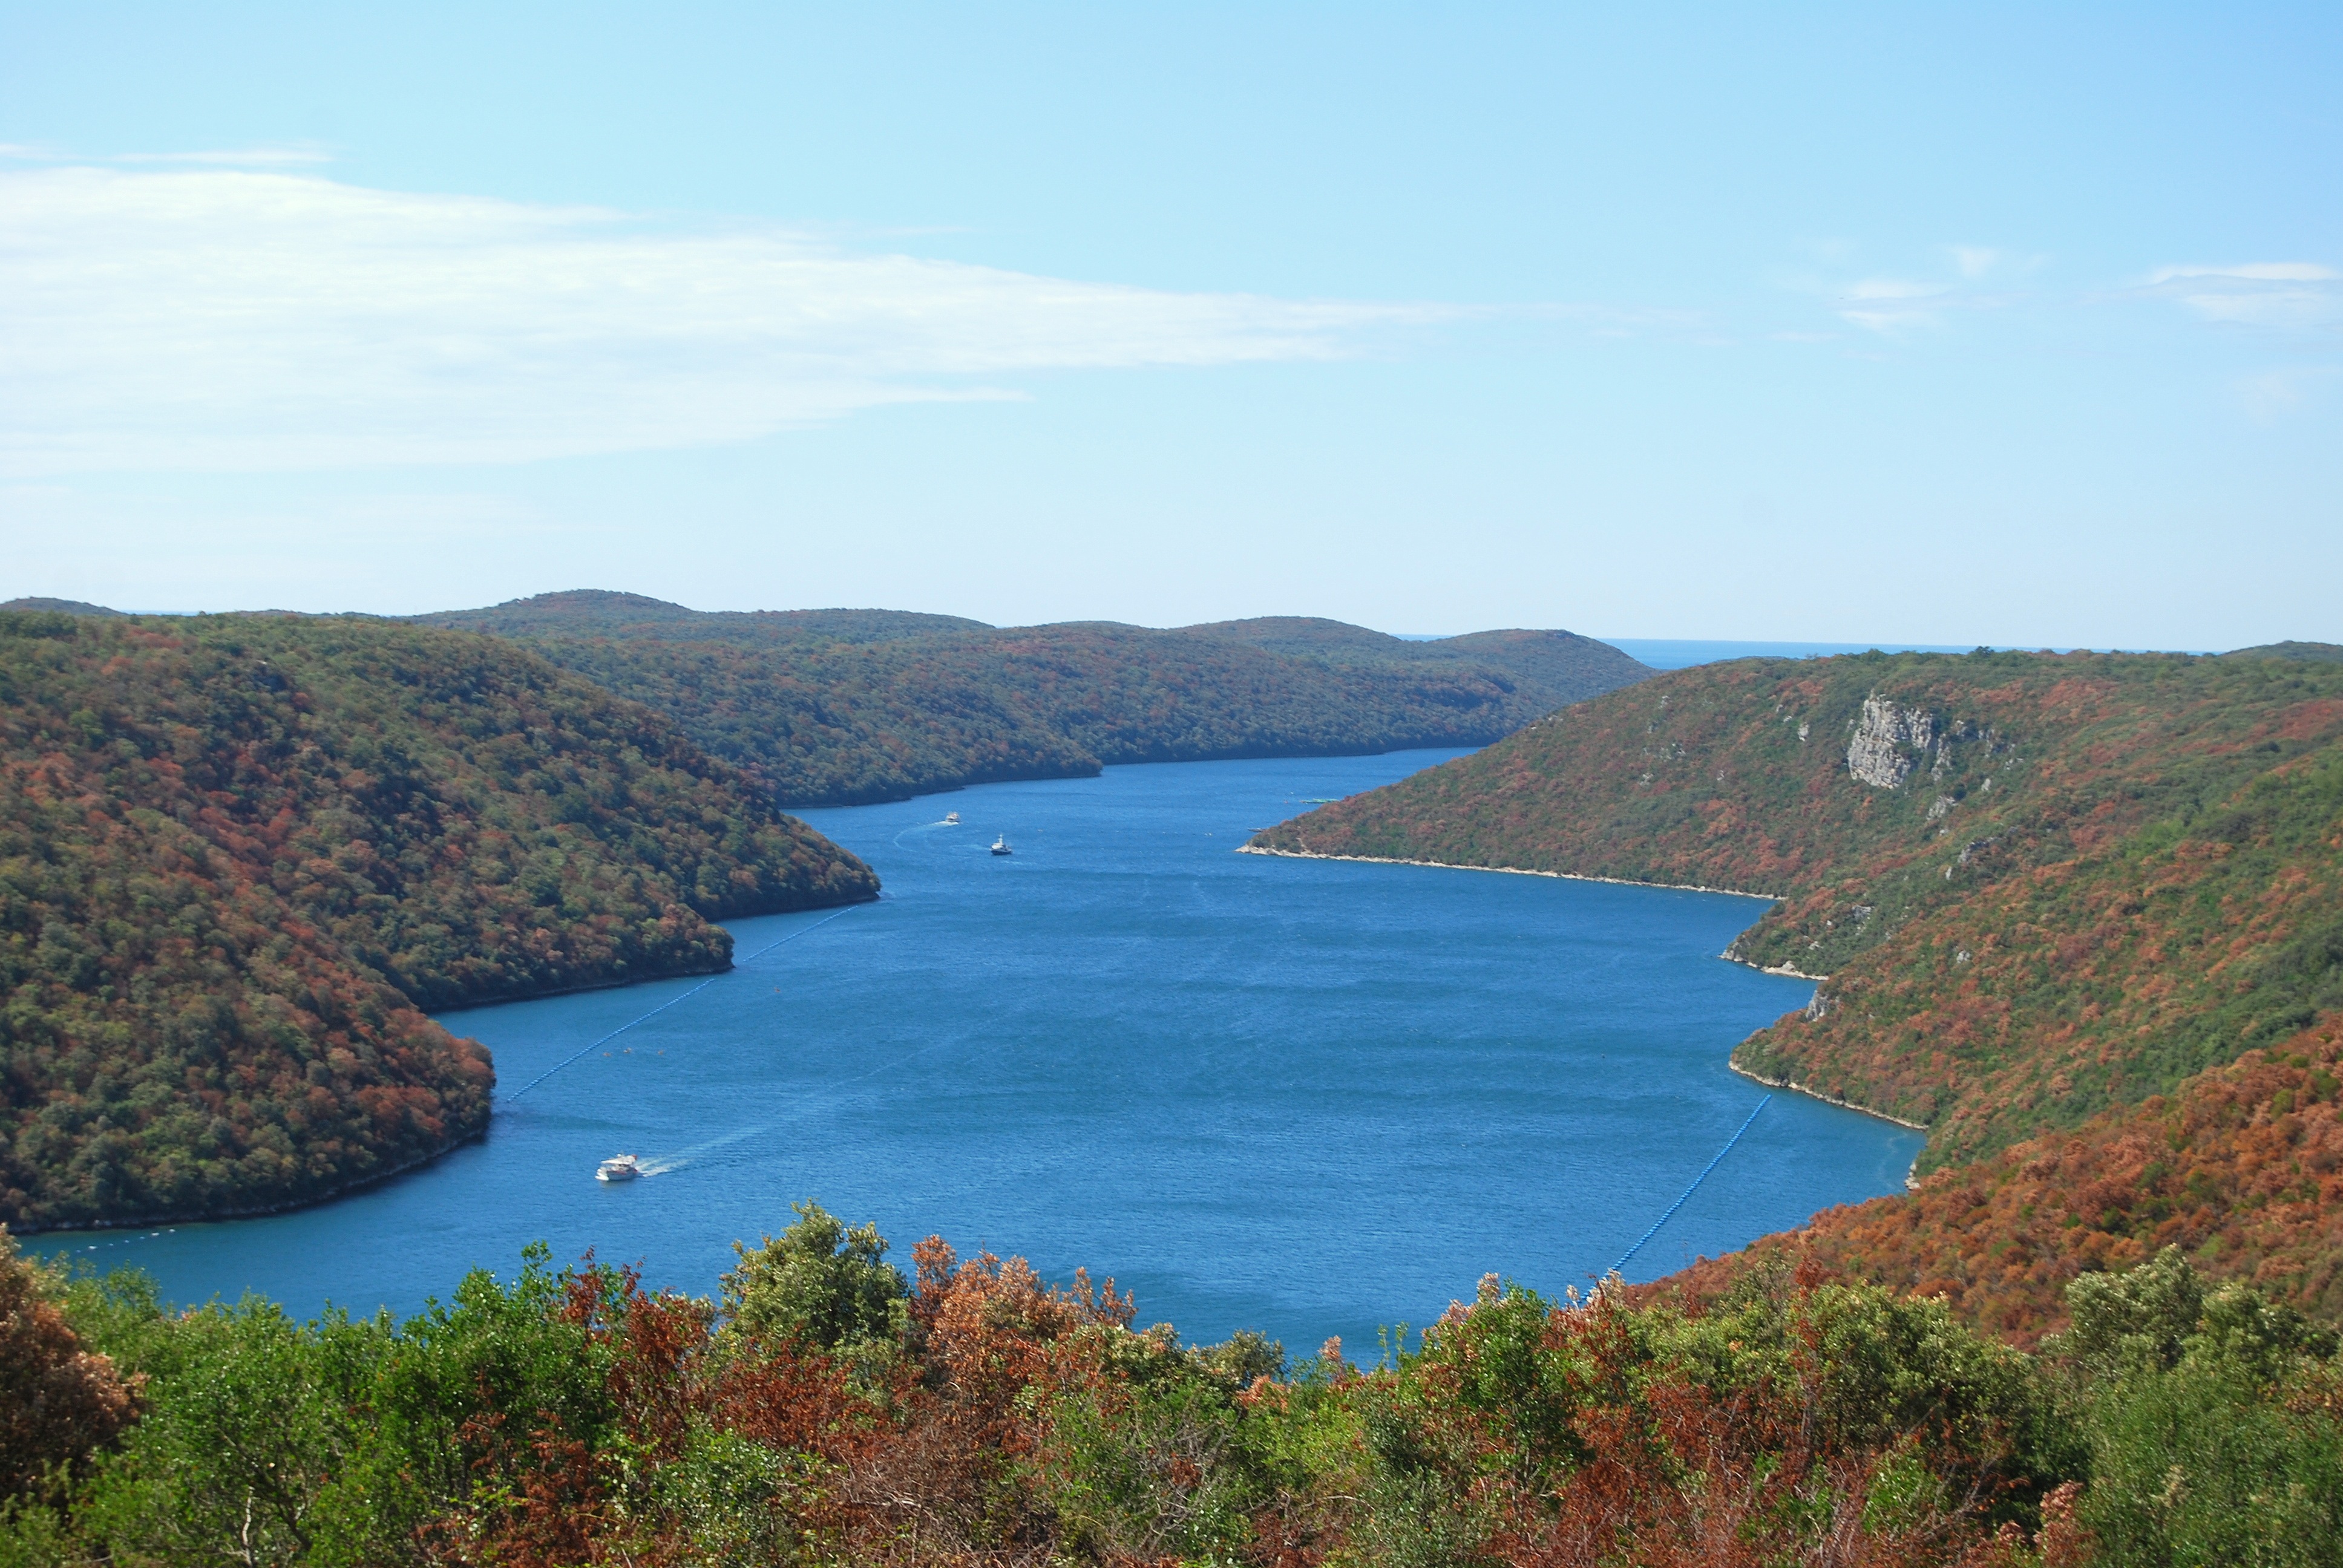
landscape, sea, coast, tree, water, nature, forest, cloud, sky, lake, river, panorama, summer, cove, inlet, bay, blue, reservoir, terrain, body of water, trees, clouds, bank, fell, loch, waters, crater lake, ecosystem